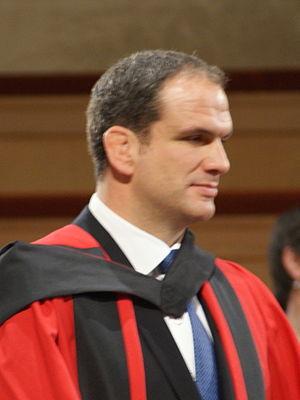
Martin Johnson reçoit le titre de docteur émérite de l'Univeristé de Leicester. Italiano: Il rugbista inglese Martin Johnson riceve la laurea honoris causa dall'Università di Leicester.